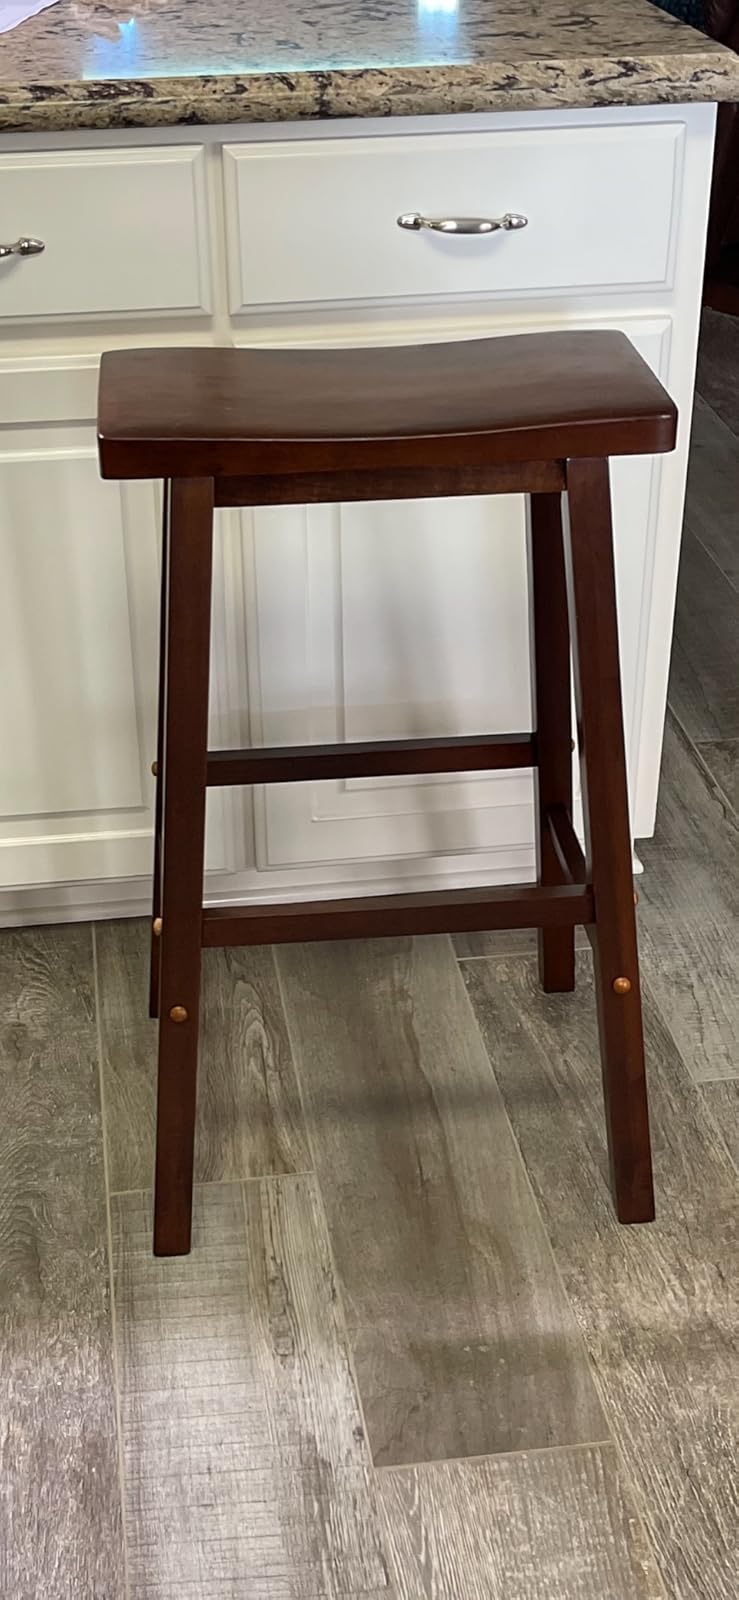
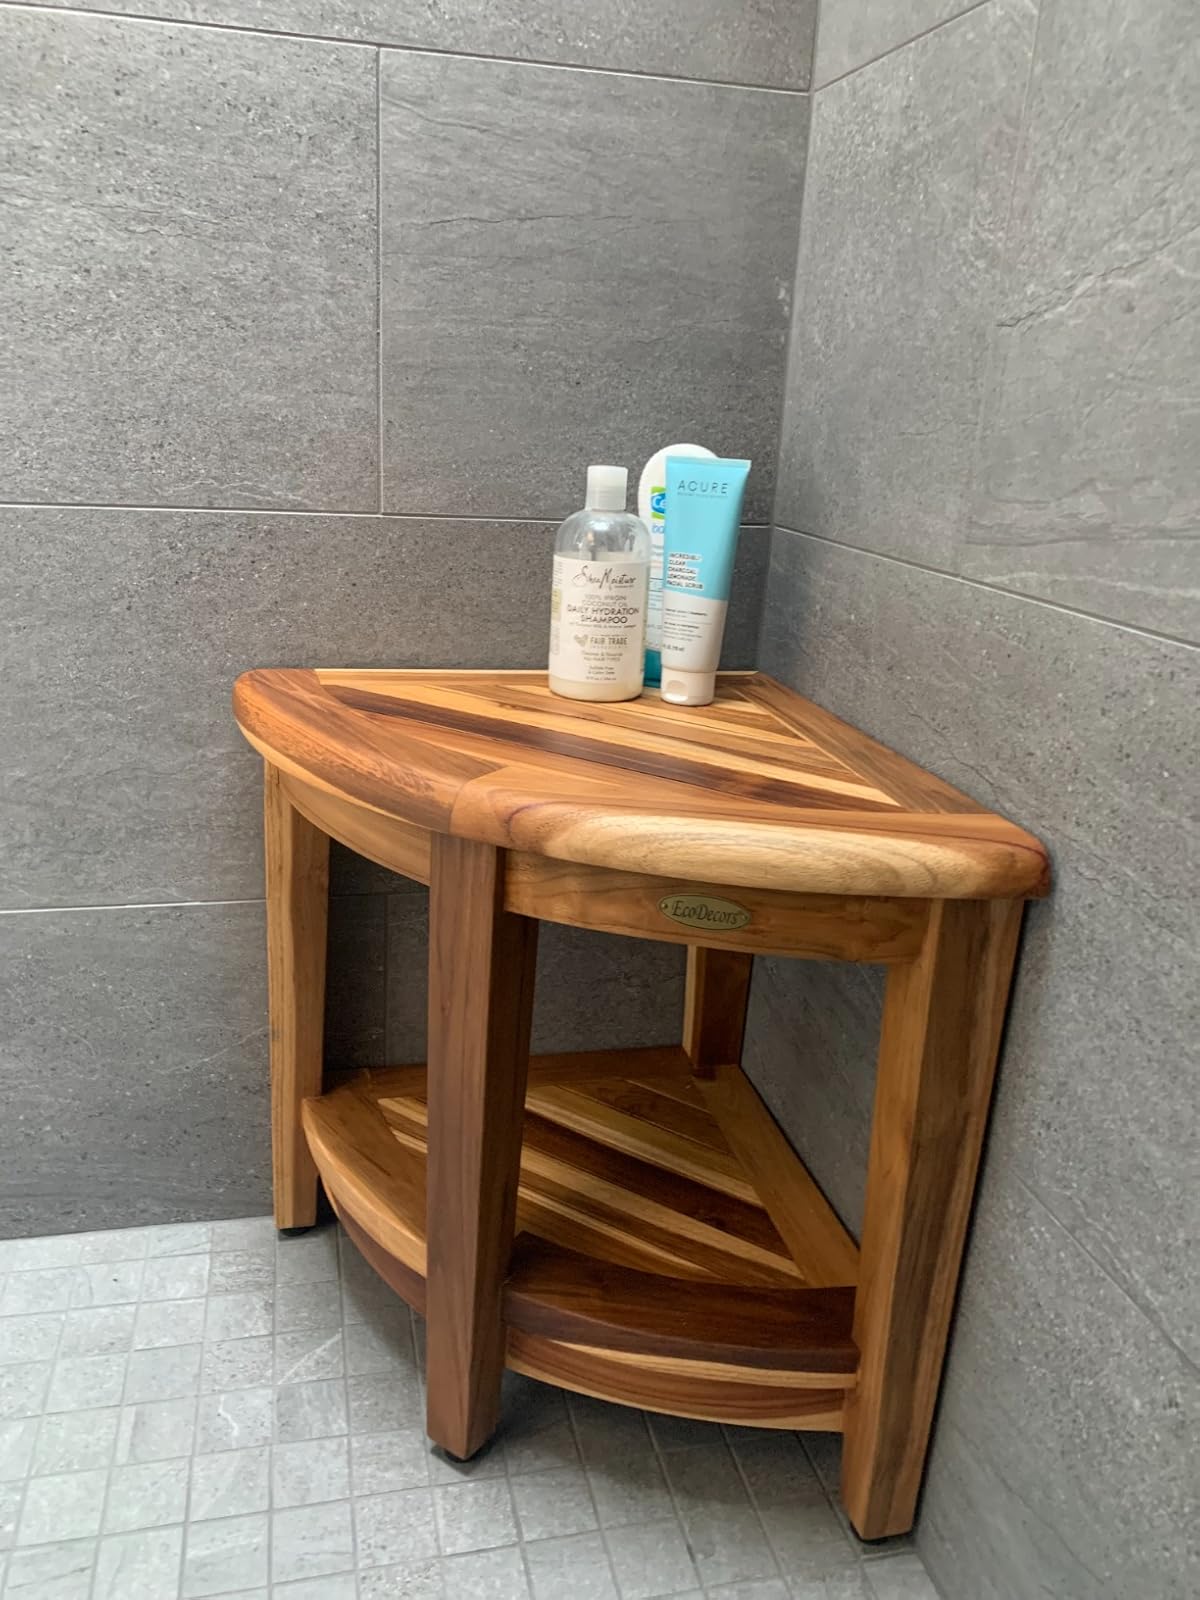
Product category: stool
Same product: no